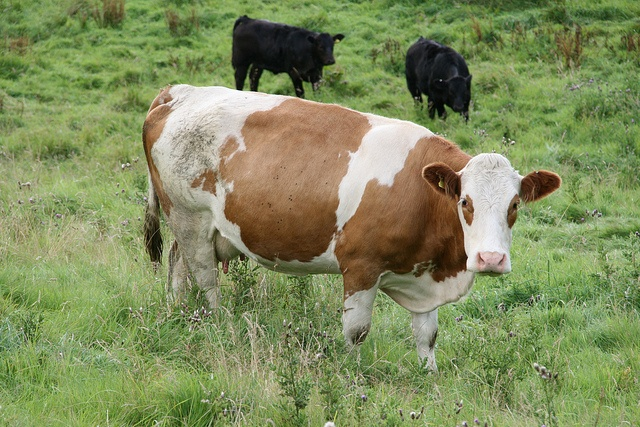
Three cows are standing in a grassy field
The cows are in the pasture grazing grassy field.
A brown and white cow in a grass pasture with two black cows.
A large cow standing in a grassy field near other cows.
a brown and white cow with two black cows